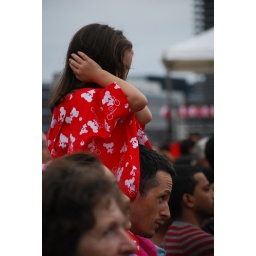
Little girl in red yukata covering ears sitting on shoulders